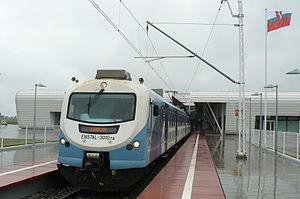
L'Aéroport de Lublin est un aéroport polonais desservant la ville de Lublin et de la région environnante. Le site est situé à 6,2 kilomètres à l'est du centre de Lublin, à proximité de la ville de Świdnik. L'aéroport dispose d'une piste d'atterrissage de 2 520 mètres lui permettant d'accueillir des appareils de l'envergure d'un Boeing 737-800 simultanément. Sa construction a commencé à l'automne 2010 et l'ouverture officielle a eu lieu le 17 décembre 2012. Le nouvel aéroport a remplacé le vieil aérodrome et sa piste en gazon utilisé par l'usine d'hélicoptères PZL-Świdnik.